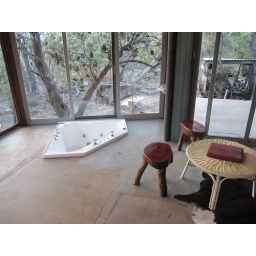
tee pee near mount tomah in the blue mountains, part of bluemountainscabins.com.au accommodation